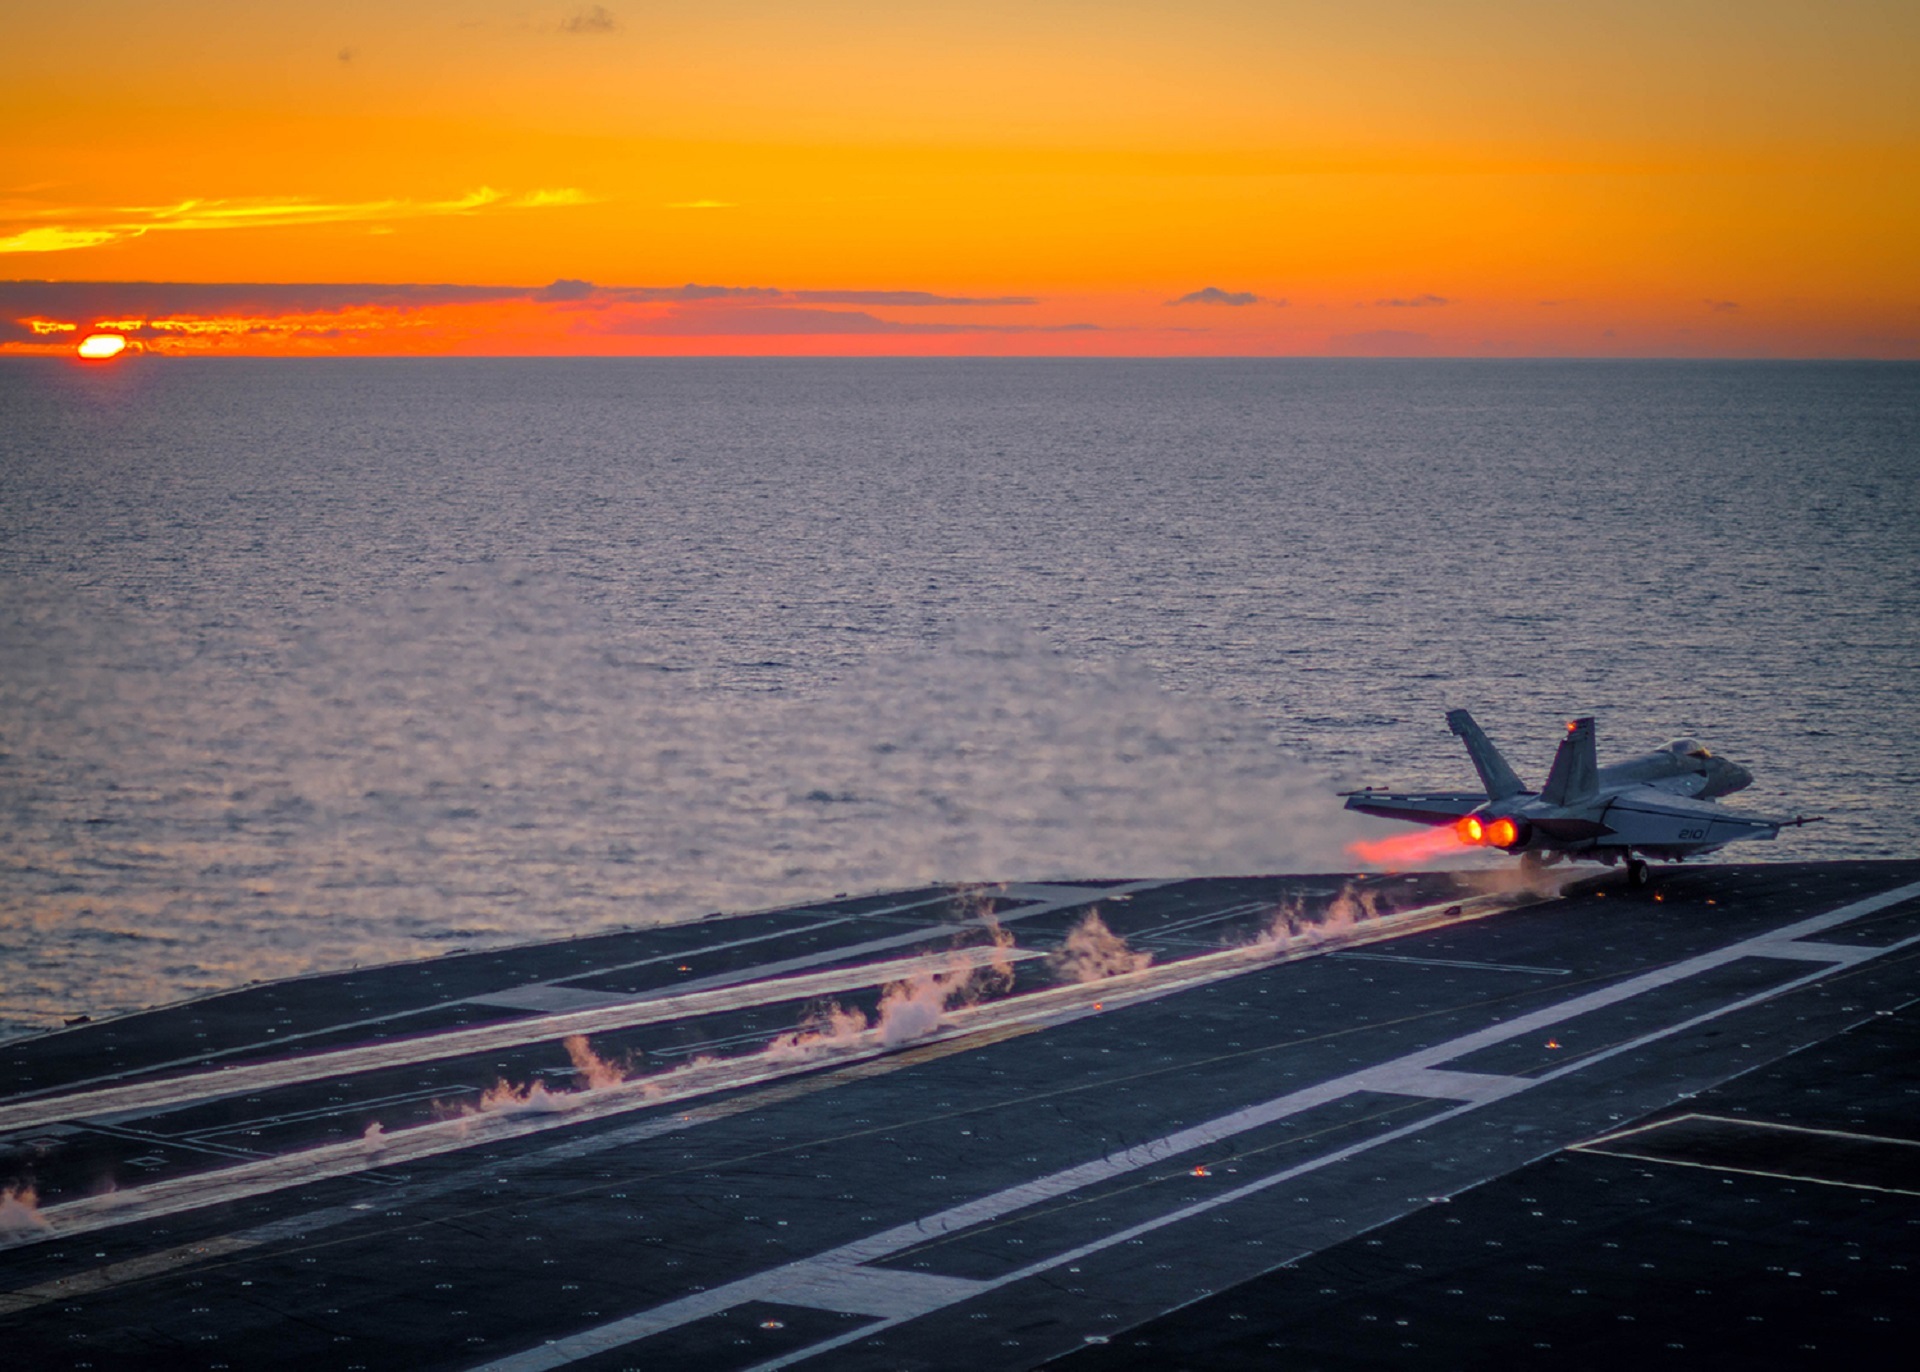
sea, coast, ocean, horizon, deck, sunrise, sunset, dawn, ship, airplane, plane, aircraft, military, jet, dusk, vessel, vehicle, aviation, flight, seascape, usa, bay, launch, nautical, maritime, aircraft carrier, f 18, super hornet, touch and go, atmosphere of earth